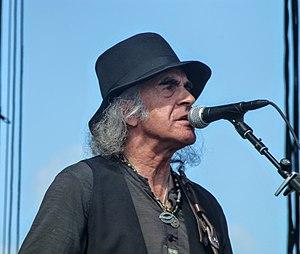
Peter Sears est un bassiste et claviériste britannique.